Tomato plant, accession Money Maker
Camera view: horizontal (90 deg, fisheye); turntable rotation: 90 degrees
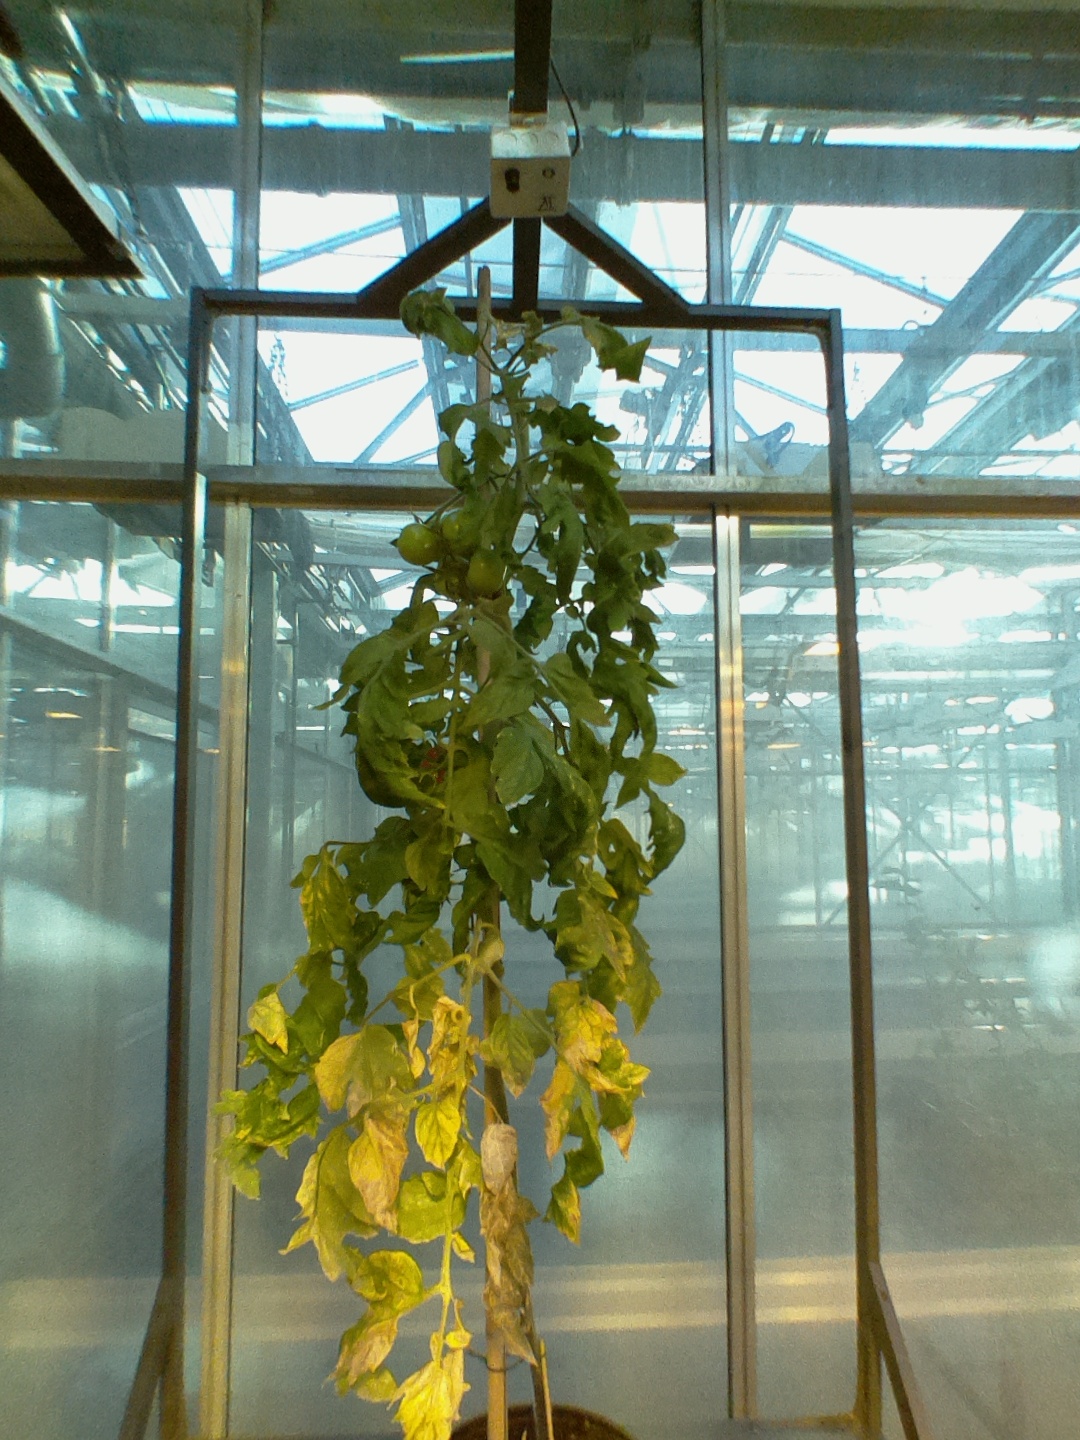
BBCH growth stage 81: 10%-20% of fruits show typical fully ripe color